Cyclopentadiene

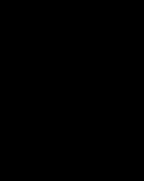
Structure of "t"-BuCH, a prototypical bulky cyclopentadiene

Most of these substituted cyclopentadienes can also form anions and join cyclopentadienyl complexes.